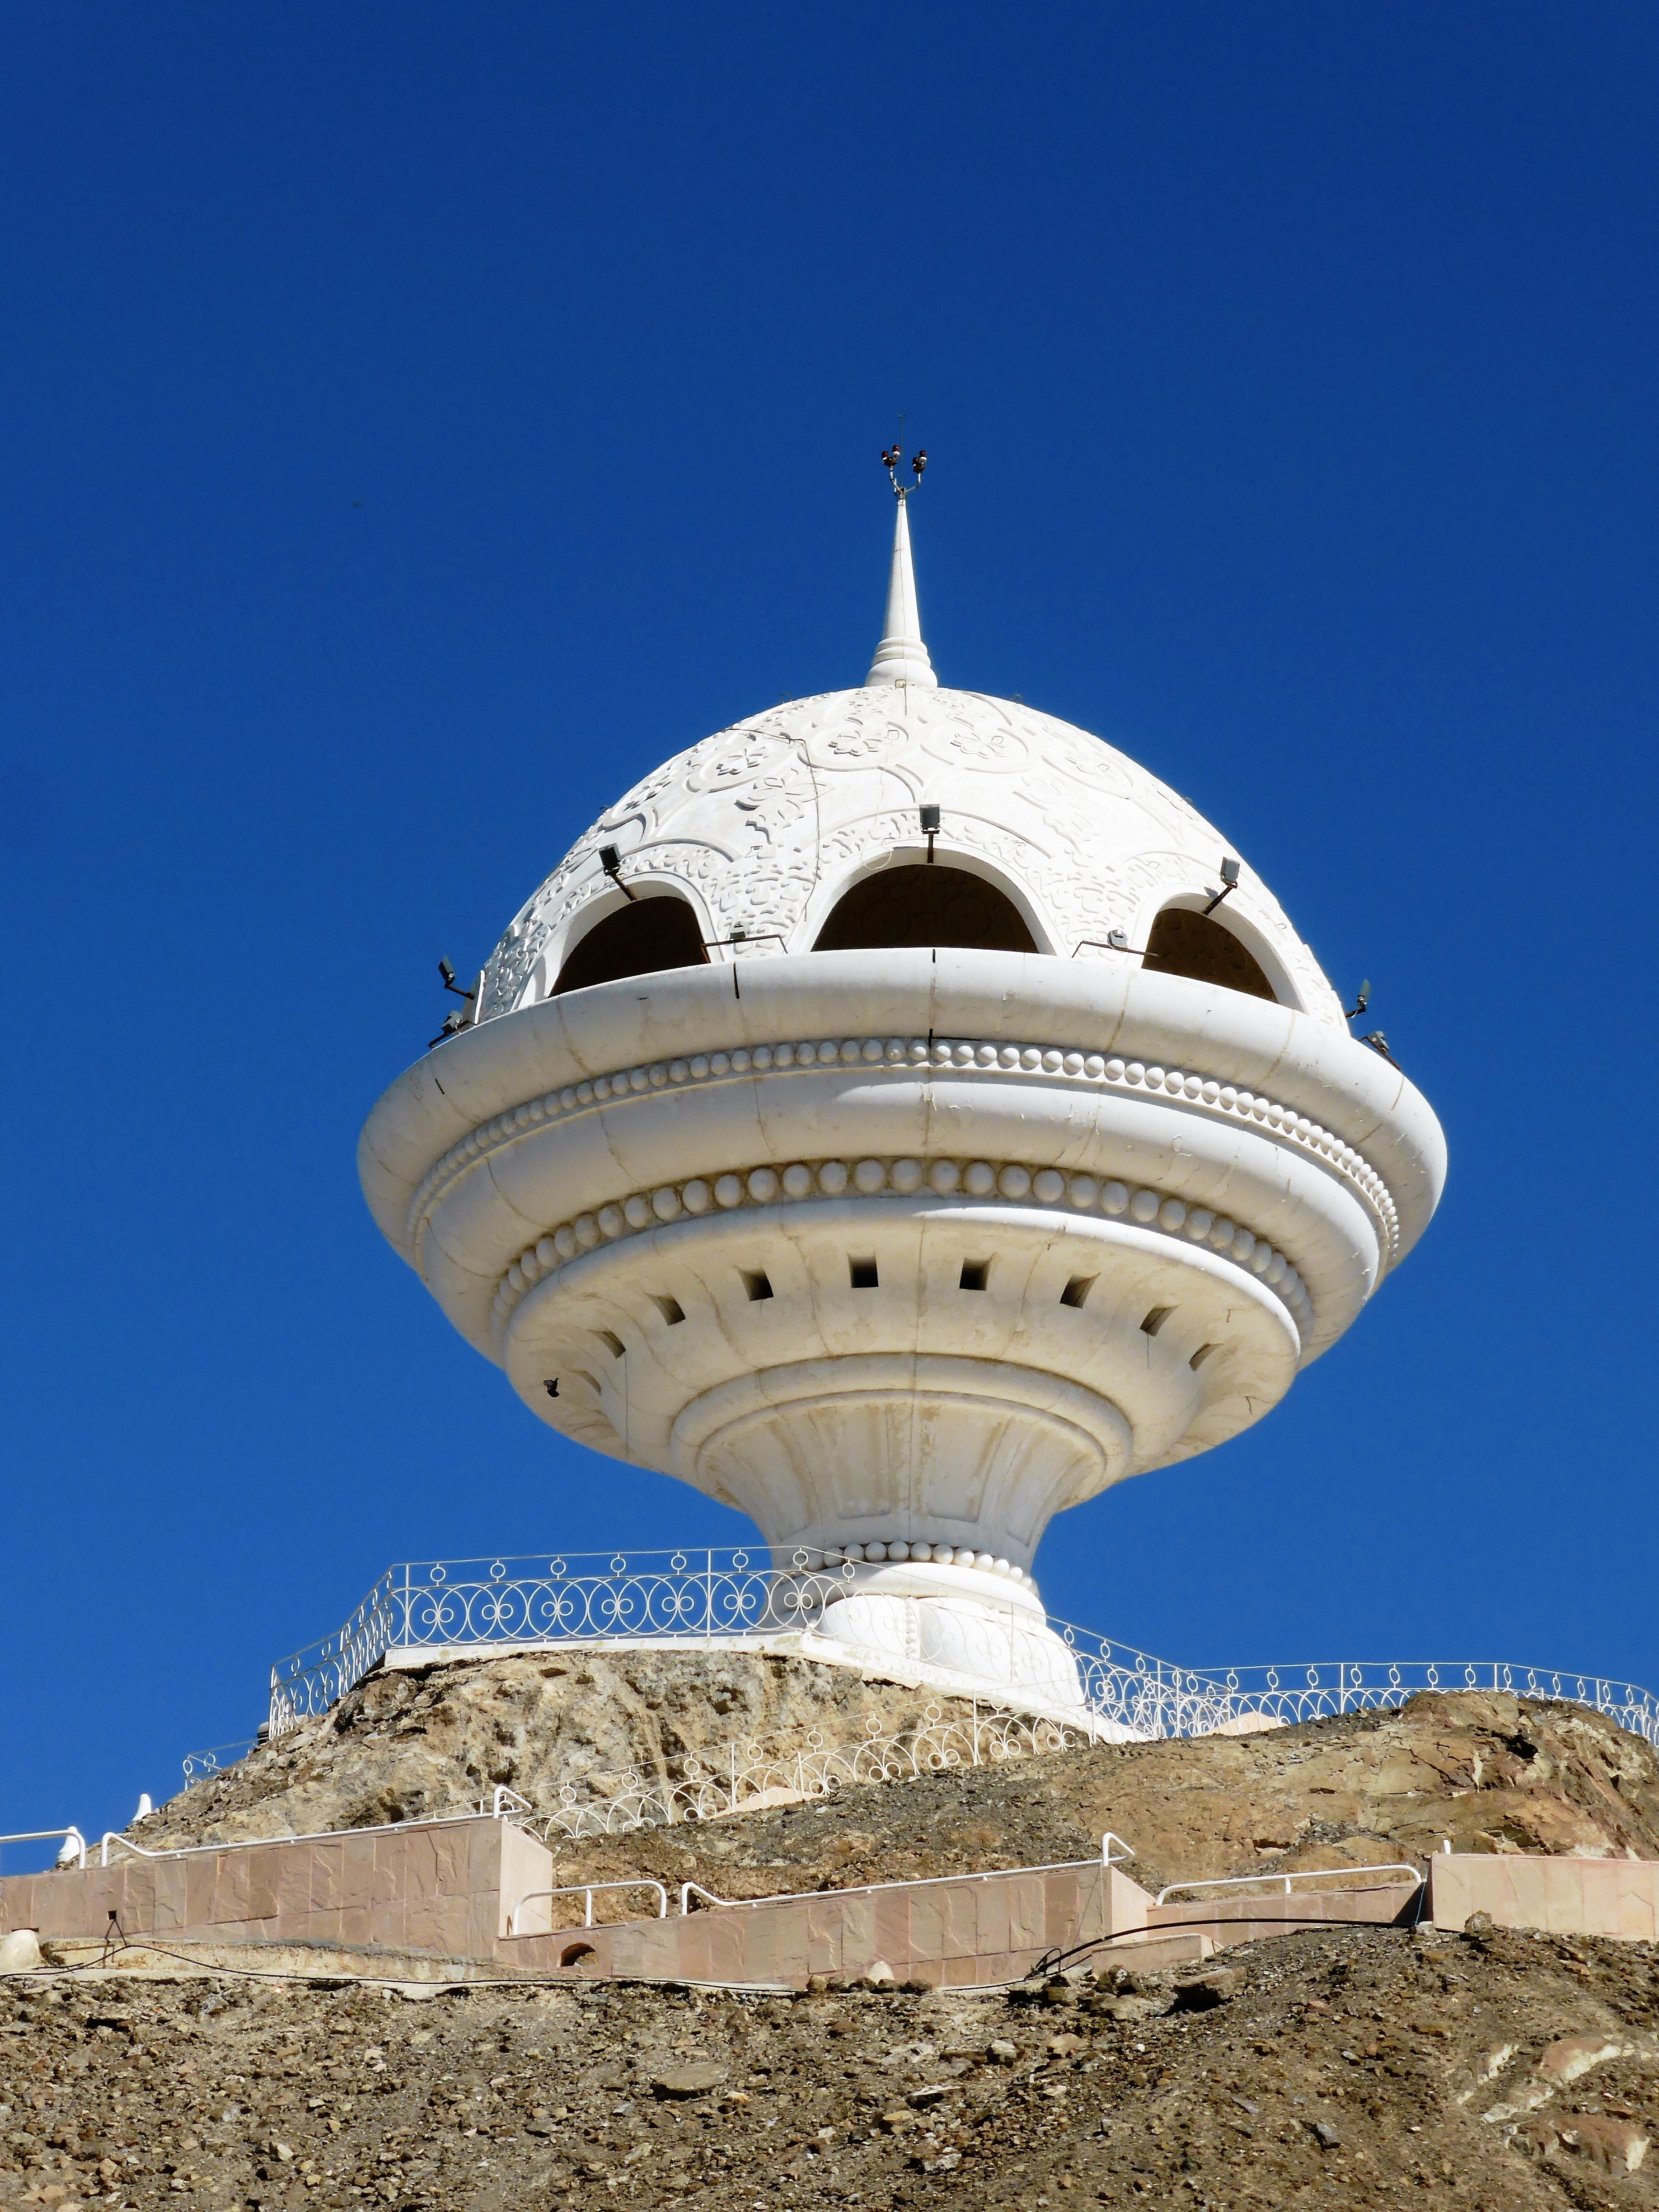
white, tower, landmark, incense, oman, dome, work of art, control tower